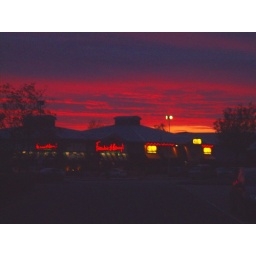
red sky over route 66.